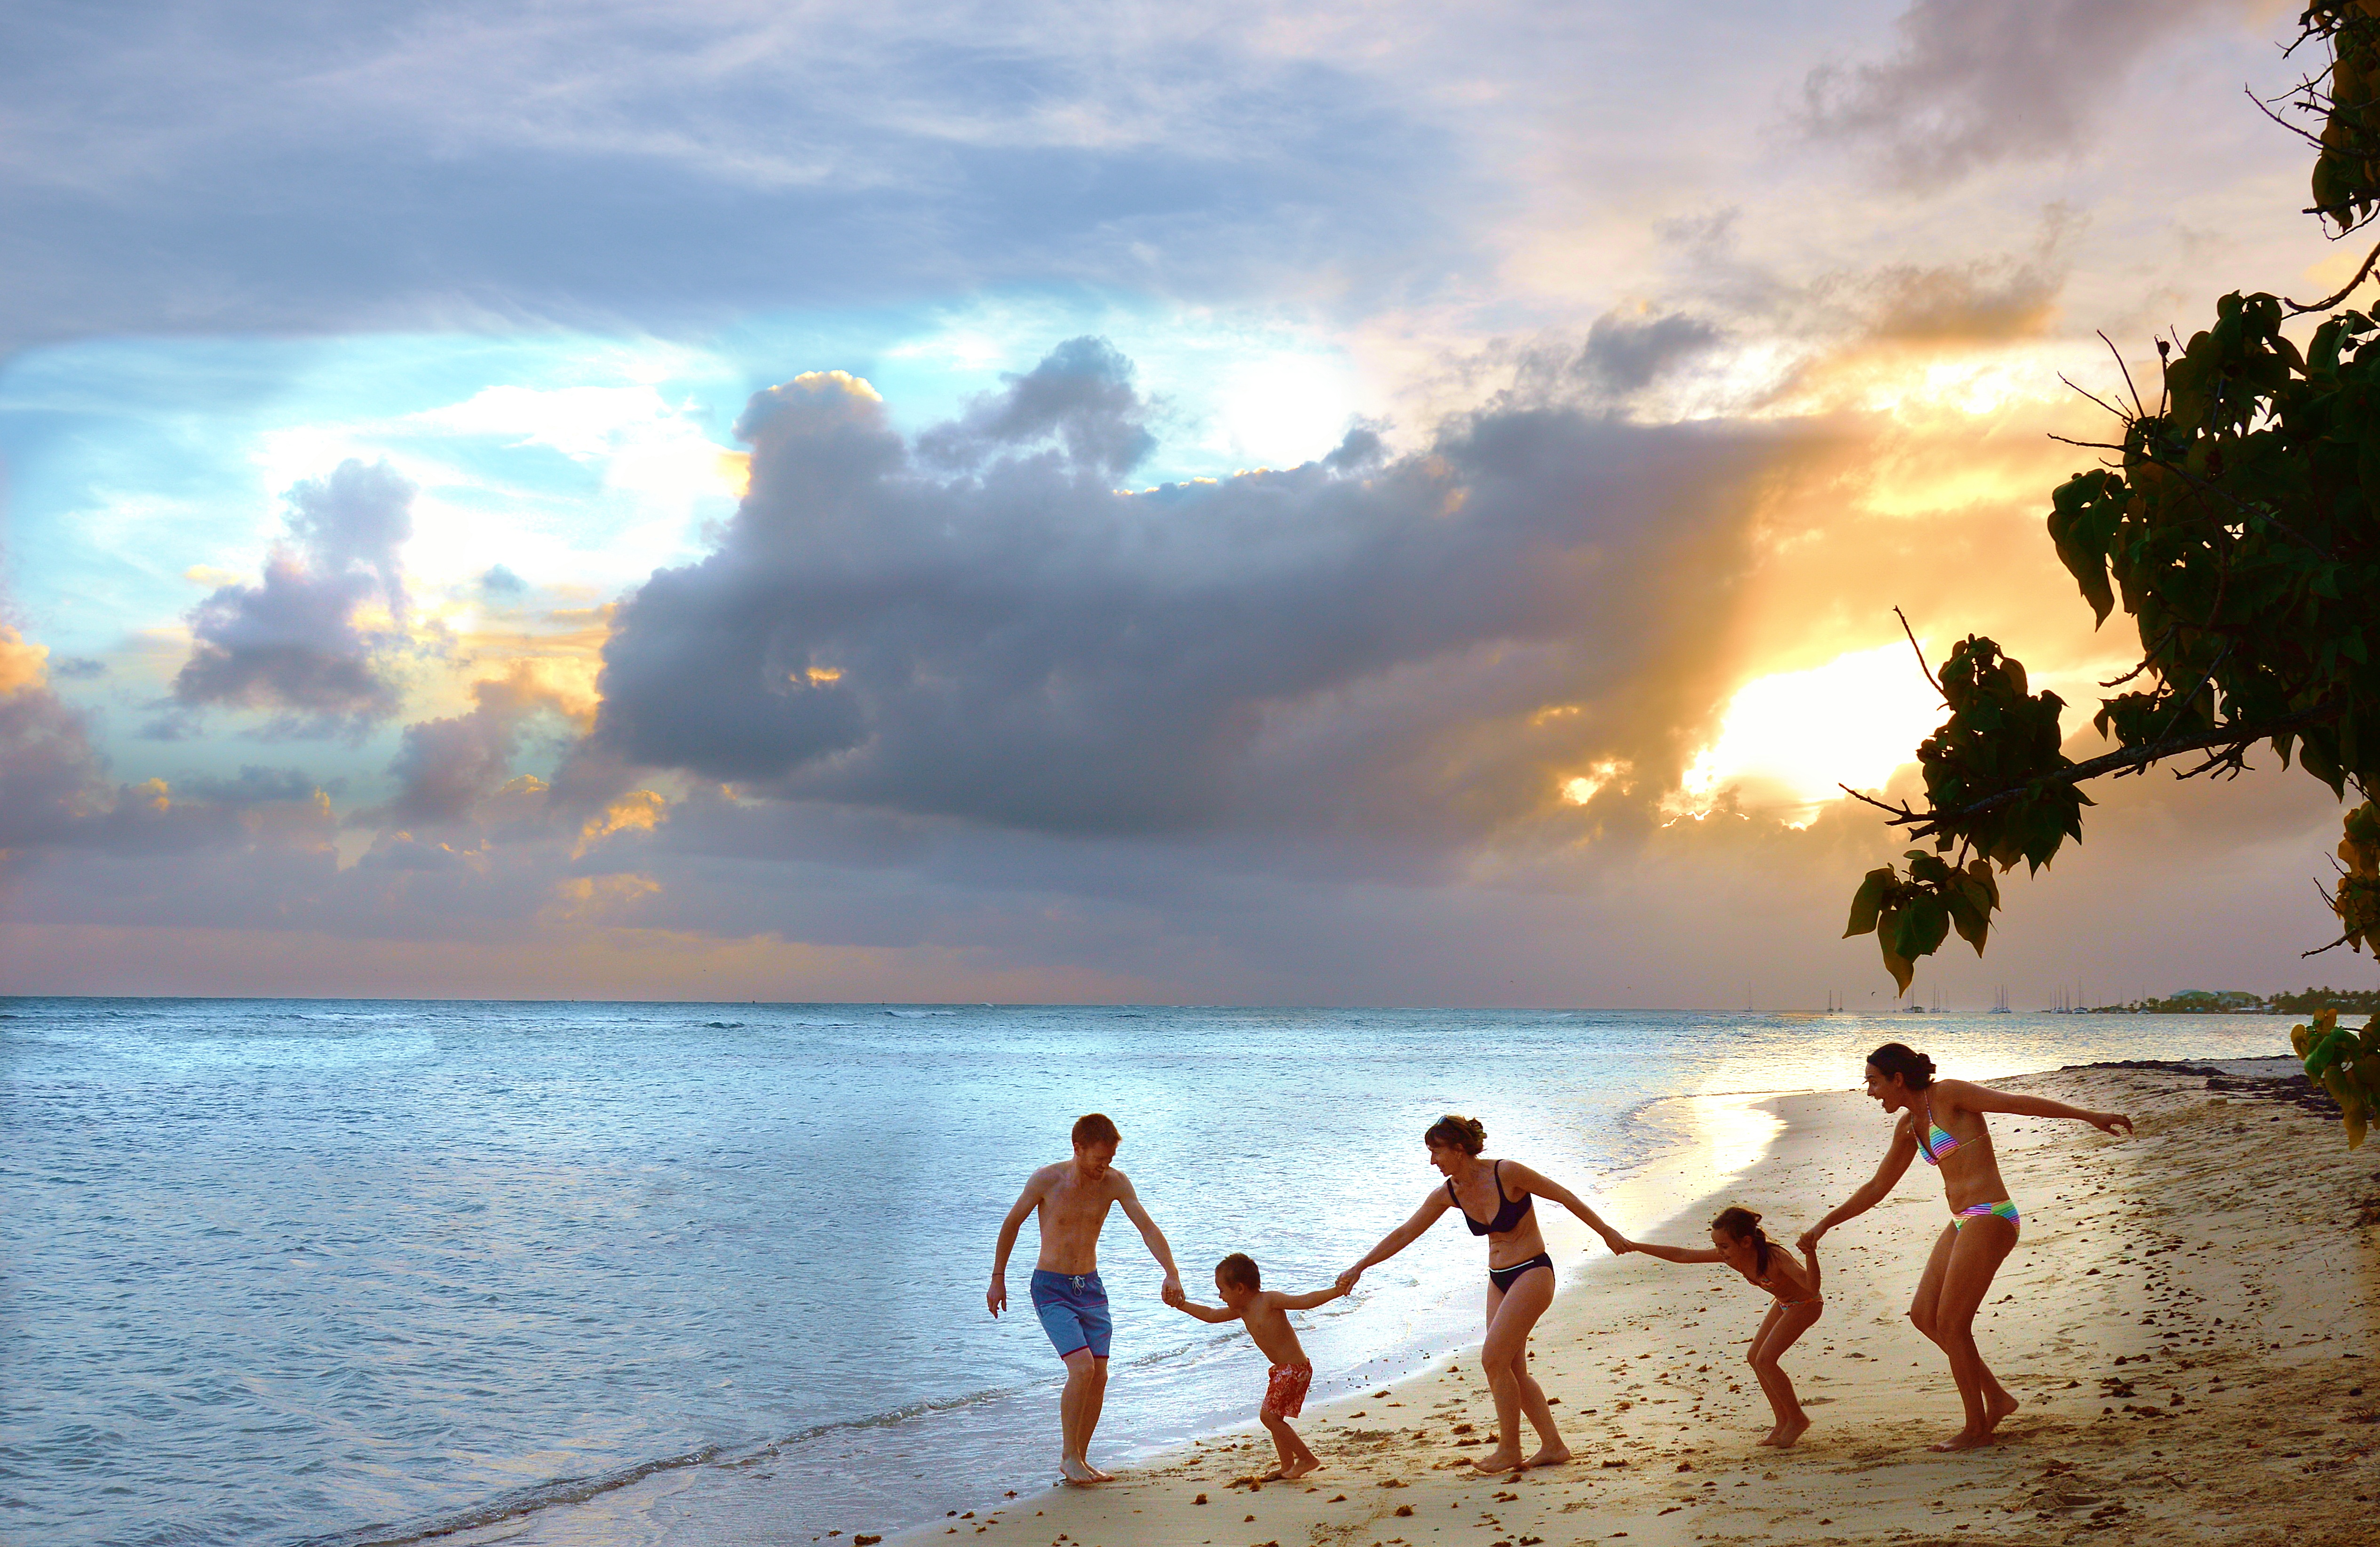
beach, sea, coast, water, sand, ocean, horizon, cloud, sky, sun, sunrise, sunset, sunlight, morning, shore, wave, summer, vacation, travel, recreation, evening, holiday, calm, tourism, leisure, body of water, family, fun, happy, joy, caribbean, tropics, meteorological phenomenon, human chain, coastal and oceanic landforms